Pepsiman (video game)

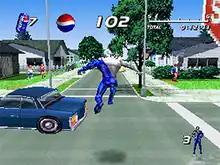
Gameplay still of "Pepsiman". Here, he is jumping at an intersection in an attempt to avoid a moving car.

"Pepsiman" is an endless runner action game that consists of four stages, each divided into smaller segments, and each involving the superhero Pepsiman saving a person who is dehydrated, such as a military man in the middle of a desert, by giving him a can of Pepsi. The first three stages are based on real locations, namely San Francisco, New York City, and Texas. The last one takes place in Pepsi City. The game is played from a third-person perspective, with Pepsiman automatically running forward along the stages, sometimes running through homes and other buildings. The player takes control of Pepsiman himself, aiming to dodge obstacles, such as cars, construction cranes, and pedestrians, even Pepsi-branded obstacles, including a Pepsi truck. The player does this by using four different moves: running, dashing, jumping, and super-jumping. The player gains points by collecting Pepsi cans.